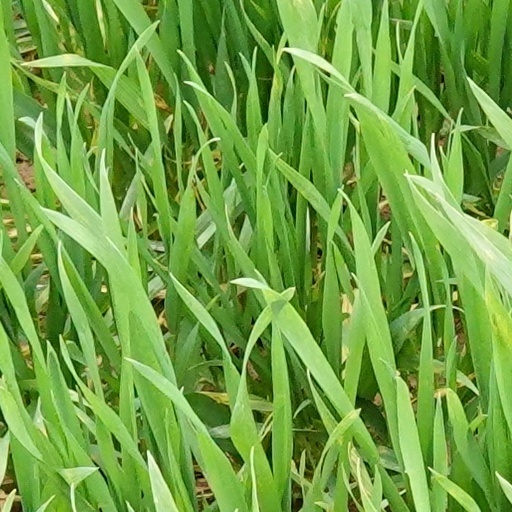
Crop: wheat